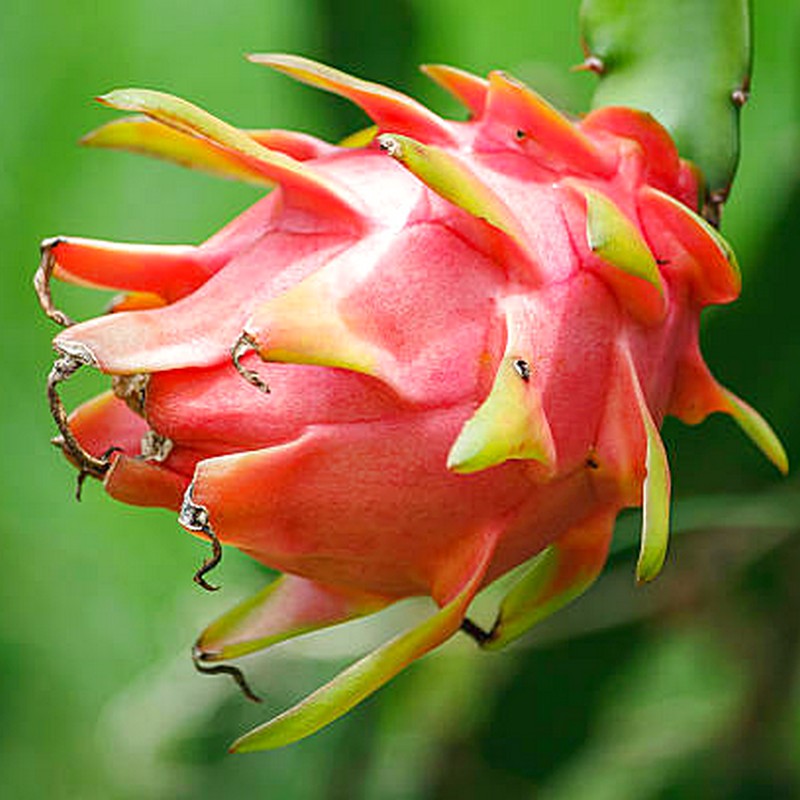
Label: Fresh Dragon Fruit